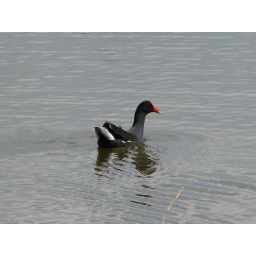
A black shot duck swimming in McKinnons Pond, Antigua. Notice the reflection on the rather still surface of the pond.